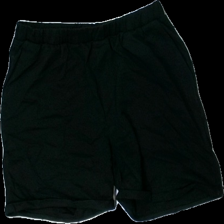
View: front
Type: Shorts
Category: Ladies
Brand: Lager 157
Colors: Black
Material: 53% Viscose 47% Nylon
Cut: Regular
Size: L
Stains: Minor
Damage: stain
Damage location: middle center
Price range: <50
Recommended usage: Export
Description: black shorts with elastic waistband